Erna Björk Sigurðardóttir

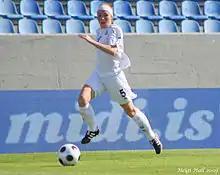
Erna playing for Iceland in 2009

Erna Björk Sigurðardóttir (born 30 December 1982) is an Icelandic former footballer who played as a defender. She was part of Iceland's national team and competed in UEFA Women's Euro 2009. Erna captained Breiðablik. She retired after the 2009 season but her last match was with the national team against Portugal in the 2010 Algarve Cup.